Piet Dickentman

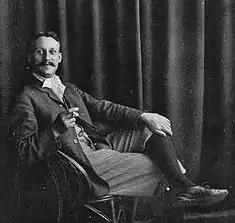
Piet Dickentman

He was born in Amsterdam to Pieter Casper Dikkentman, a carpenter, and Sophia Diederica Boekstal. After finishing school he trained as mechanical engineer. He began competing in cycling at the age 16 and specialized in sprint. He was noticed by Jan Mulder, who made him a member of his quint, a type of tandem bicycle ridden by a team of five cyclists. In this discipline Dikkentman won a world title in 1898, and set a new world record (500 meters in 28.6 seconds) in 1899. Around that time he became professionally involved in motor-paced racing. This event was difficult for him, as he had 10 crashed during his career as well as a strong rivalry with the German cyclist Thaddäus Robl; this rivalry, however, made him famous in Germany. Especially difficult was for him the 1904 season when he had a long recovery after being hit by a pacer. Nevertheless, he won three medals at the UCI Motor-paced World Championships, in 1901, 1903 and 1905, including a gold medal in 1903, as well as five European medals (in 1900, 1901, 1903, 1904 and 1907).